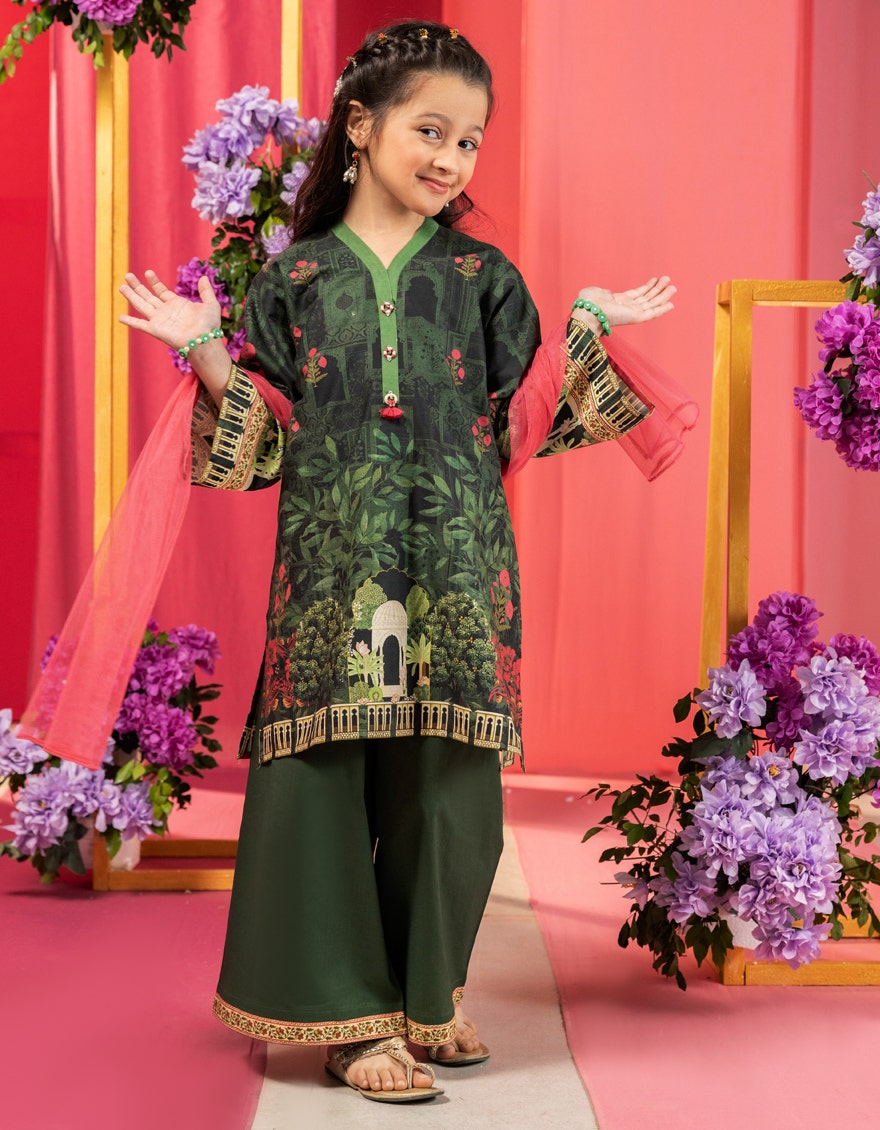
dark green karim khan 3 piece